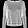
Label: Pullover